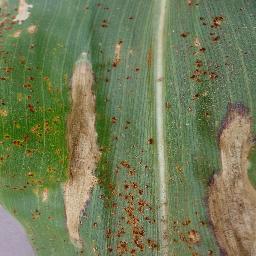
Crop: corn
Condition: (maize)_northern_blight